Warning from Space

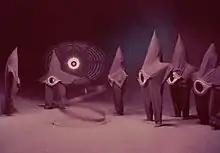
The starfish-like Pairans in discussion aboard the space station.

On Earth, Toru, Isobe's son, discovers the disguised alien floating in the water. After her rescue, she exhibits superhuman characteristics such as jumping ten feet and materializing in different places without walking. Soon, she disrupts Dr. Matsuda's work on a nuclear device, explaining she understands the complex equations he was writing and warning against the effects of a device, leading him to believe she is not human. Shortly afterwards, as the team of scientists discuss her abnormal traits, the camouflaged Ginko appears and reveals her true identity, explaining she is from Paira, a world on the same orbit as Earth but on the opposite side of the Sun. She then continues to reveal her mission, to warn Earth of an imminent collision of a rogue planet, which is dubbed "Planet R" by the media. They send a formal letter to the World Congress, which treats their communication with silent contempt (Japanese: "mokusatsu"). Only after they show Planet R and its rapid acceleration in the telescope does the World Congress launch its nuclear weapons, which ineffectively explode on its surface.